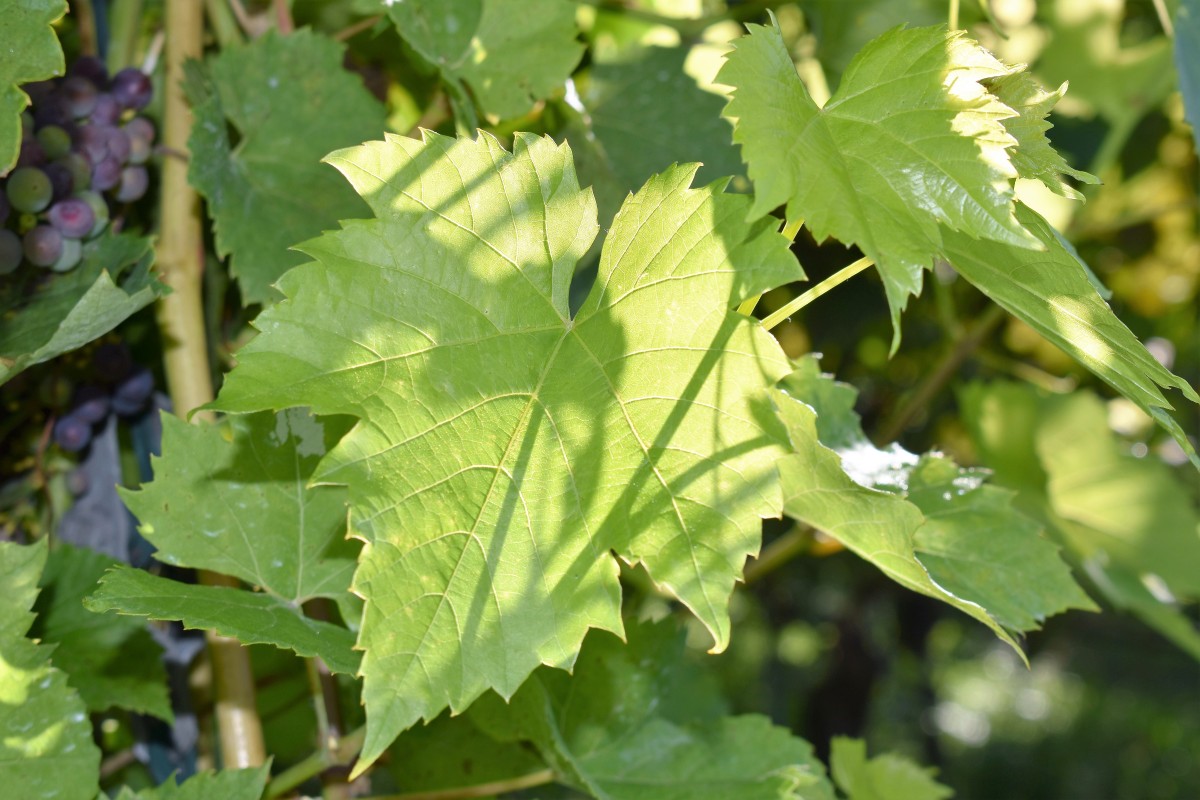
Labels: grape leaf, grape leaf, grape leaf